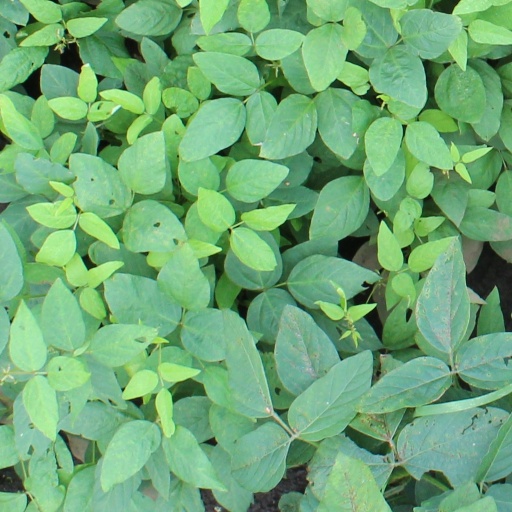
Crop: soybean